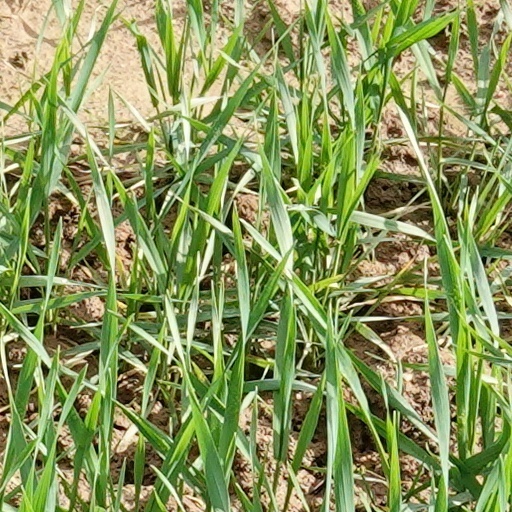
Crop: wheat